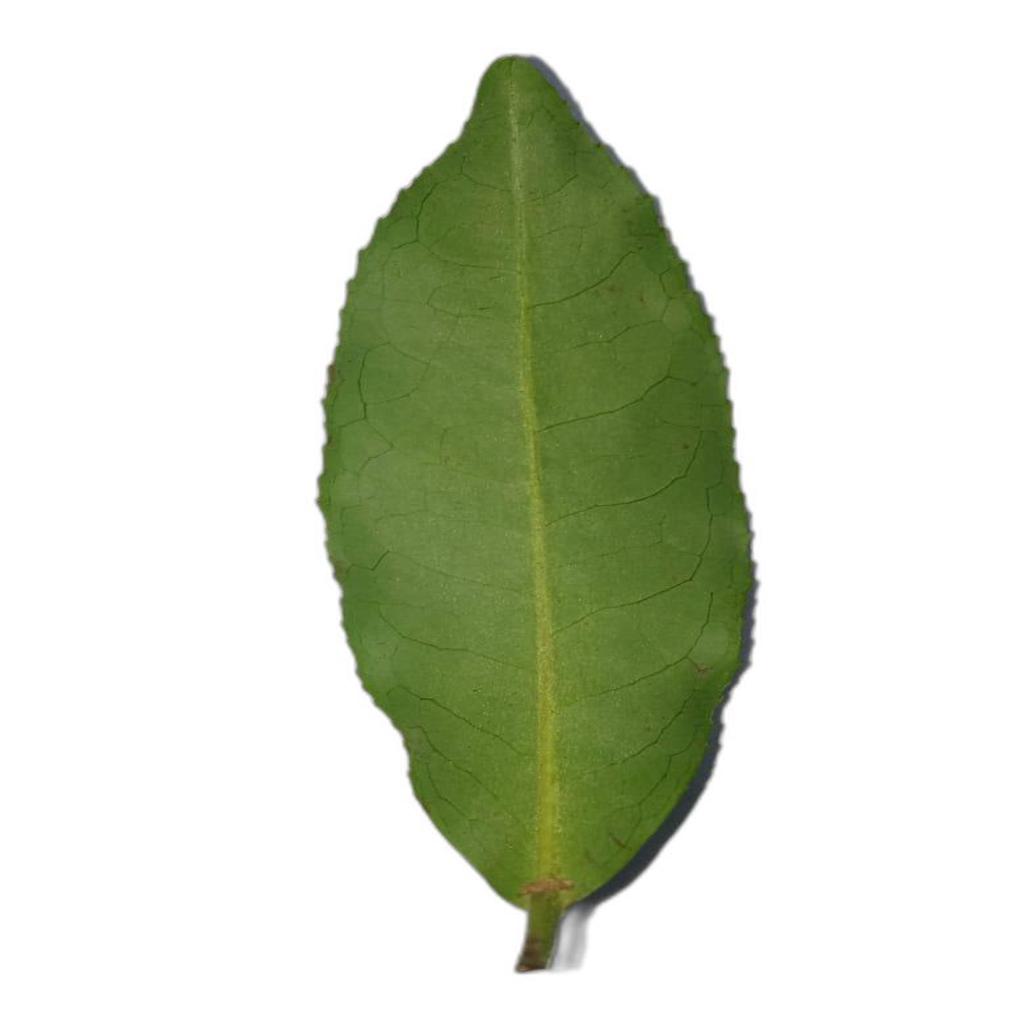
Label: Healthy